Laparoscopy

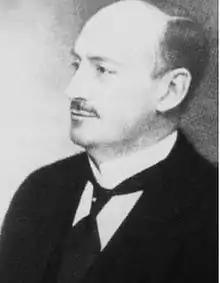
Hans Christian Jacobaeus

The restricted vision, the difficulty in handling of the instruments (new hand-eye coordination skills are needed), the lack of tactile perception, and the limited working area are factors adding to the technical complexity of this surgical approach. For these reasons, minimally invasive surgery has emerged as a highly competitive new sub-specialty within various fields of surgery. Surgical residents who wish to focus on this area of surgery gain additional laparoscopic surgery training during one or two years of fellowship after completing their basic surgical residency. In OB-GYN residency programs, the average laparoscopy-to-laparotomy quotient (LPQ) is 0.55.